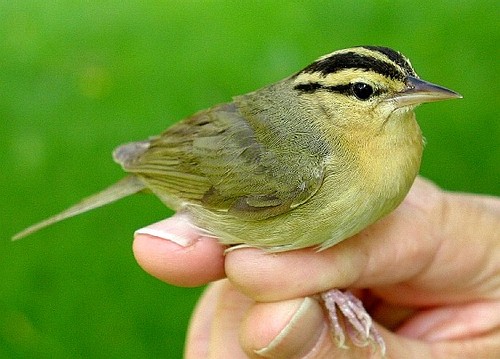
this is a small yellow bird with black stripes going down its head.
the beady eyering on the face and puffy belly of the bird
this is a yellow bird with black streaks on its head and a pointy beak.
this small yellow bird has black eyebrow and eyeline stripes, an uncurved brownish bill that ends in a point, and pale pink feet.
small bird with a small sharp black bill, black eyebrows and pale yellow breast.
a small colorful bird, with a short black beak, and supercilary.
this bird has wings that are yellow and has a striped crowna small bird with a green-yellow coloring and black eyebrows.
this bird has a black and yellow crown, green primaries, and a yellow belly.
this bird has wings that are yellow and has a striped crown
Species: Worm Eating Warbler